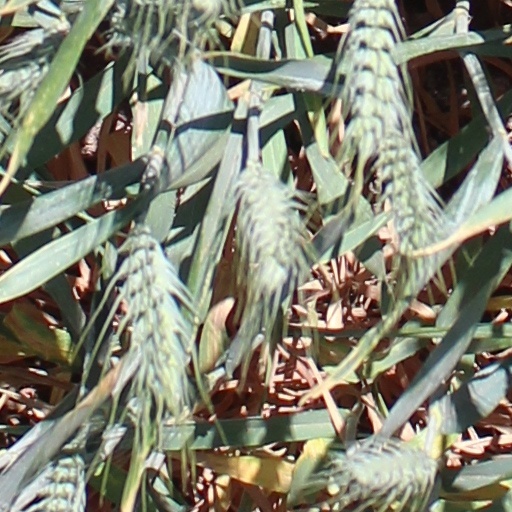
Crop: wheat